Part of Your World

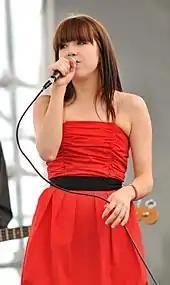
Canadian singer-songwriter Carly Rae Jepsen covered "Part of Your World" for "The Little Mermaid"'s Diamond Edition re-release.

In 2013, Carly Rae Jepsen covered "Part of Your World" for "The Little Mermaid"'s Diamond Edition re-release, accompanied by a music video. Buyers of the DVD were issued a download code to obtain the cover free, which was also included on the album "The Little Mermaid Greatest Hits" (2013). The singer credits "Part of the World" with reintroducing her to her musical theatre background, which she incorporated into her cover. Studying Benson's version for inspiration, Jepsen was initially intimidated by the idea of covering "Part of Your World" before deciding to simply "have fun" and "do it in my own way." Jepsen borrows Ariel's monologue from the original version for her own introduction. The singer portrays a "real life" version of Ariel in the music video, for which she volunteered to dye her hair red. Jepsen also wears a mechanically operated mermaid tail in the video, which she found difficult to both put on and remove. Jepsen's cover has been met with mixed reviews from music critics. Praising both the singer's interpretation and music video, Benson preferred Jepson's rendition over some previous covers because she felt that it focused "on telling the story", which she believes Ashman also would have appreciated. Jezebel contributor Kate Dries hailed the cover as a "perfect alignment of recording artist and song". Canada.com's Jon Dekel described Jepsen's cover as "fittingly saccharine". Mike Wass of Idolator wrote, "it’s nice to hear [Jepsen] try something different" despite believing that her voice is better suited for up-tempo songs. Heather Phares of AllMusic reviewed Jepsen's interpretation as less "inspired" than Benson's, while The Morton Report's Chaz Lipp dismissed the cover as "bland". Japanese Frozen voice actress Sayaka Kanda also sang the song in English.